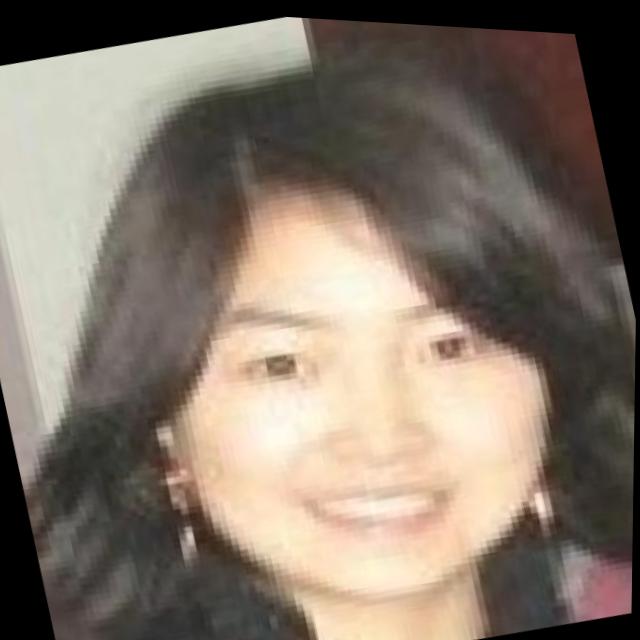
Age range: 21-44